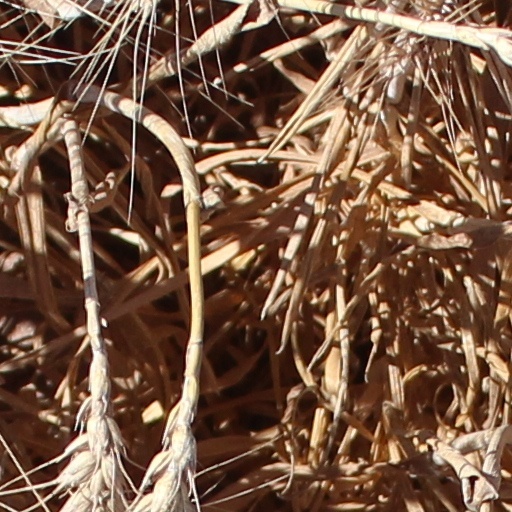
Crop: wheat